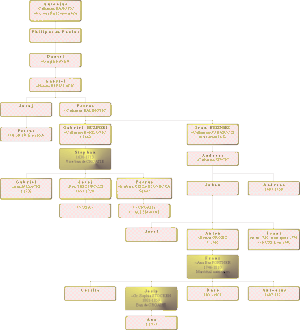
généalogie Jelacic
La maison des Jelačić Bužimski est une très ancienne maison féodale croate, issue de la lignée des Belopavlomiric, et dont plusieurs branches sont issues et existent aujourd'hui encore.